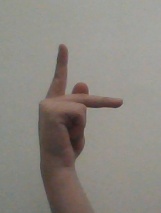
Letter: dha